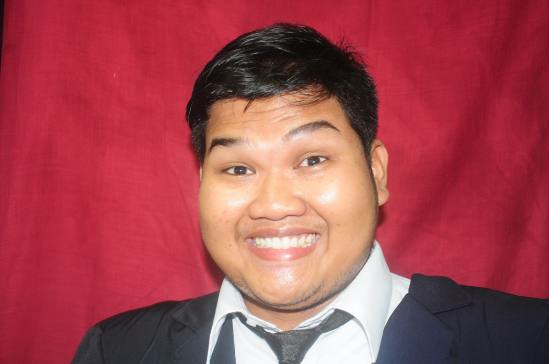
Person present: Yes